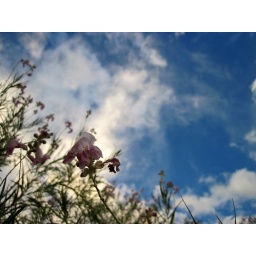
flower on the desert willow tree in the backyard